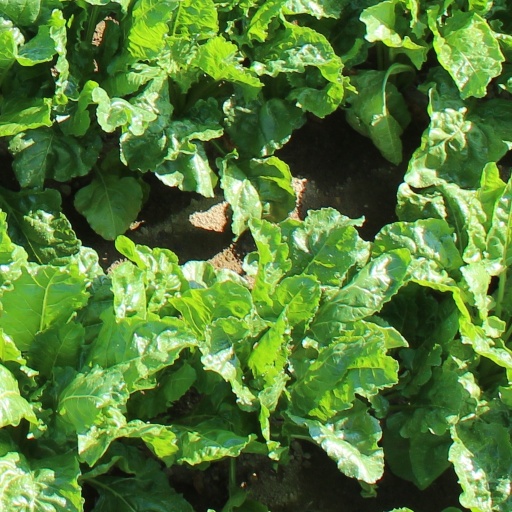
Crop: sugar beet